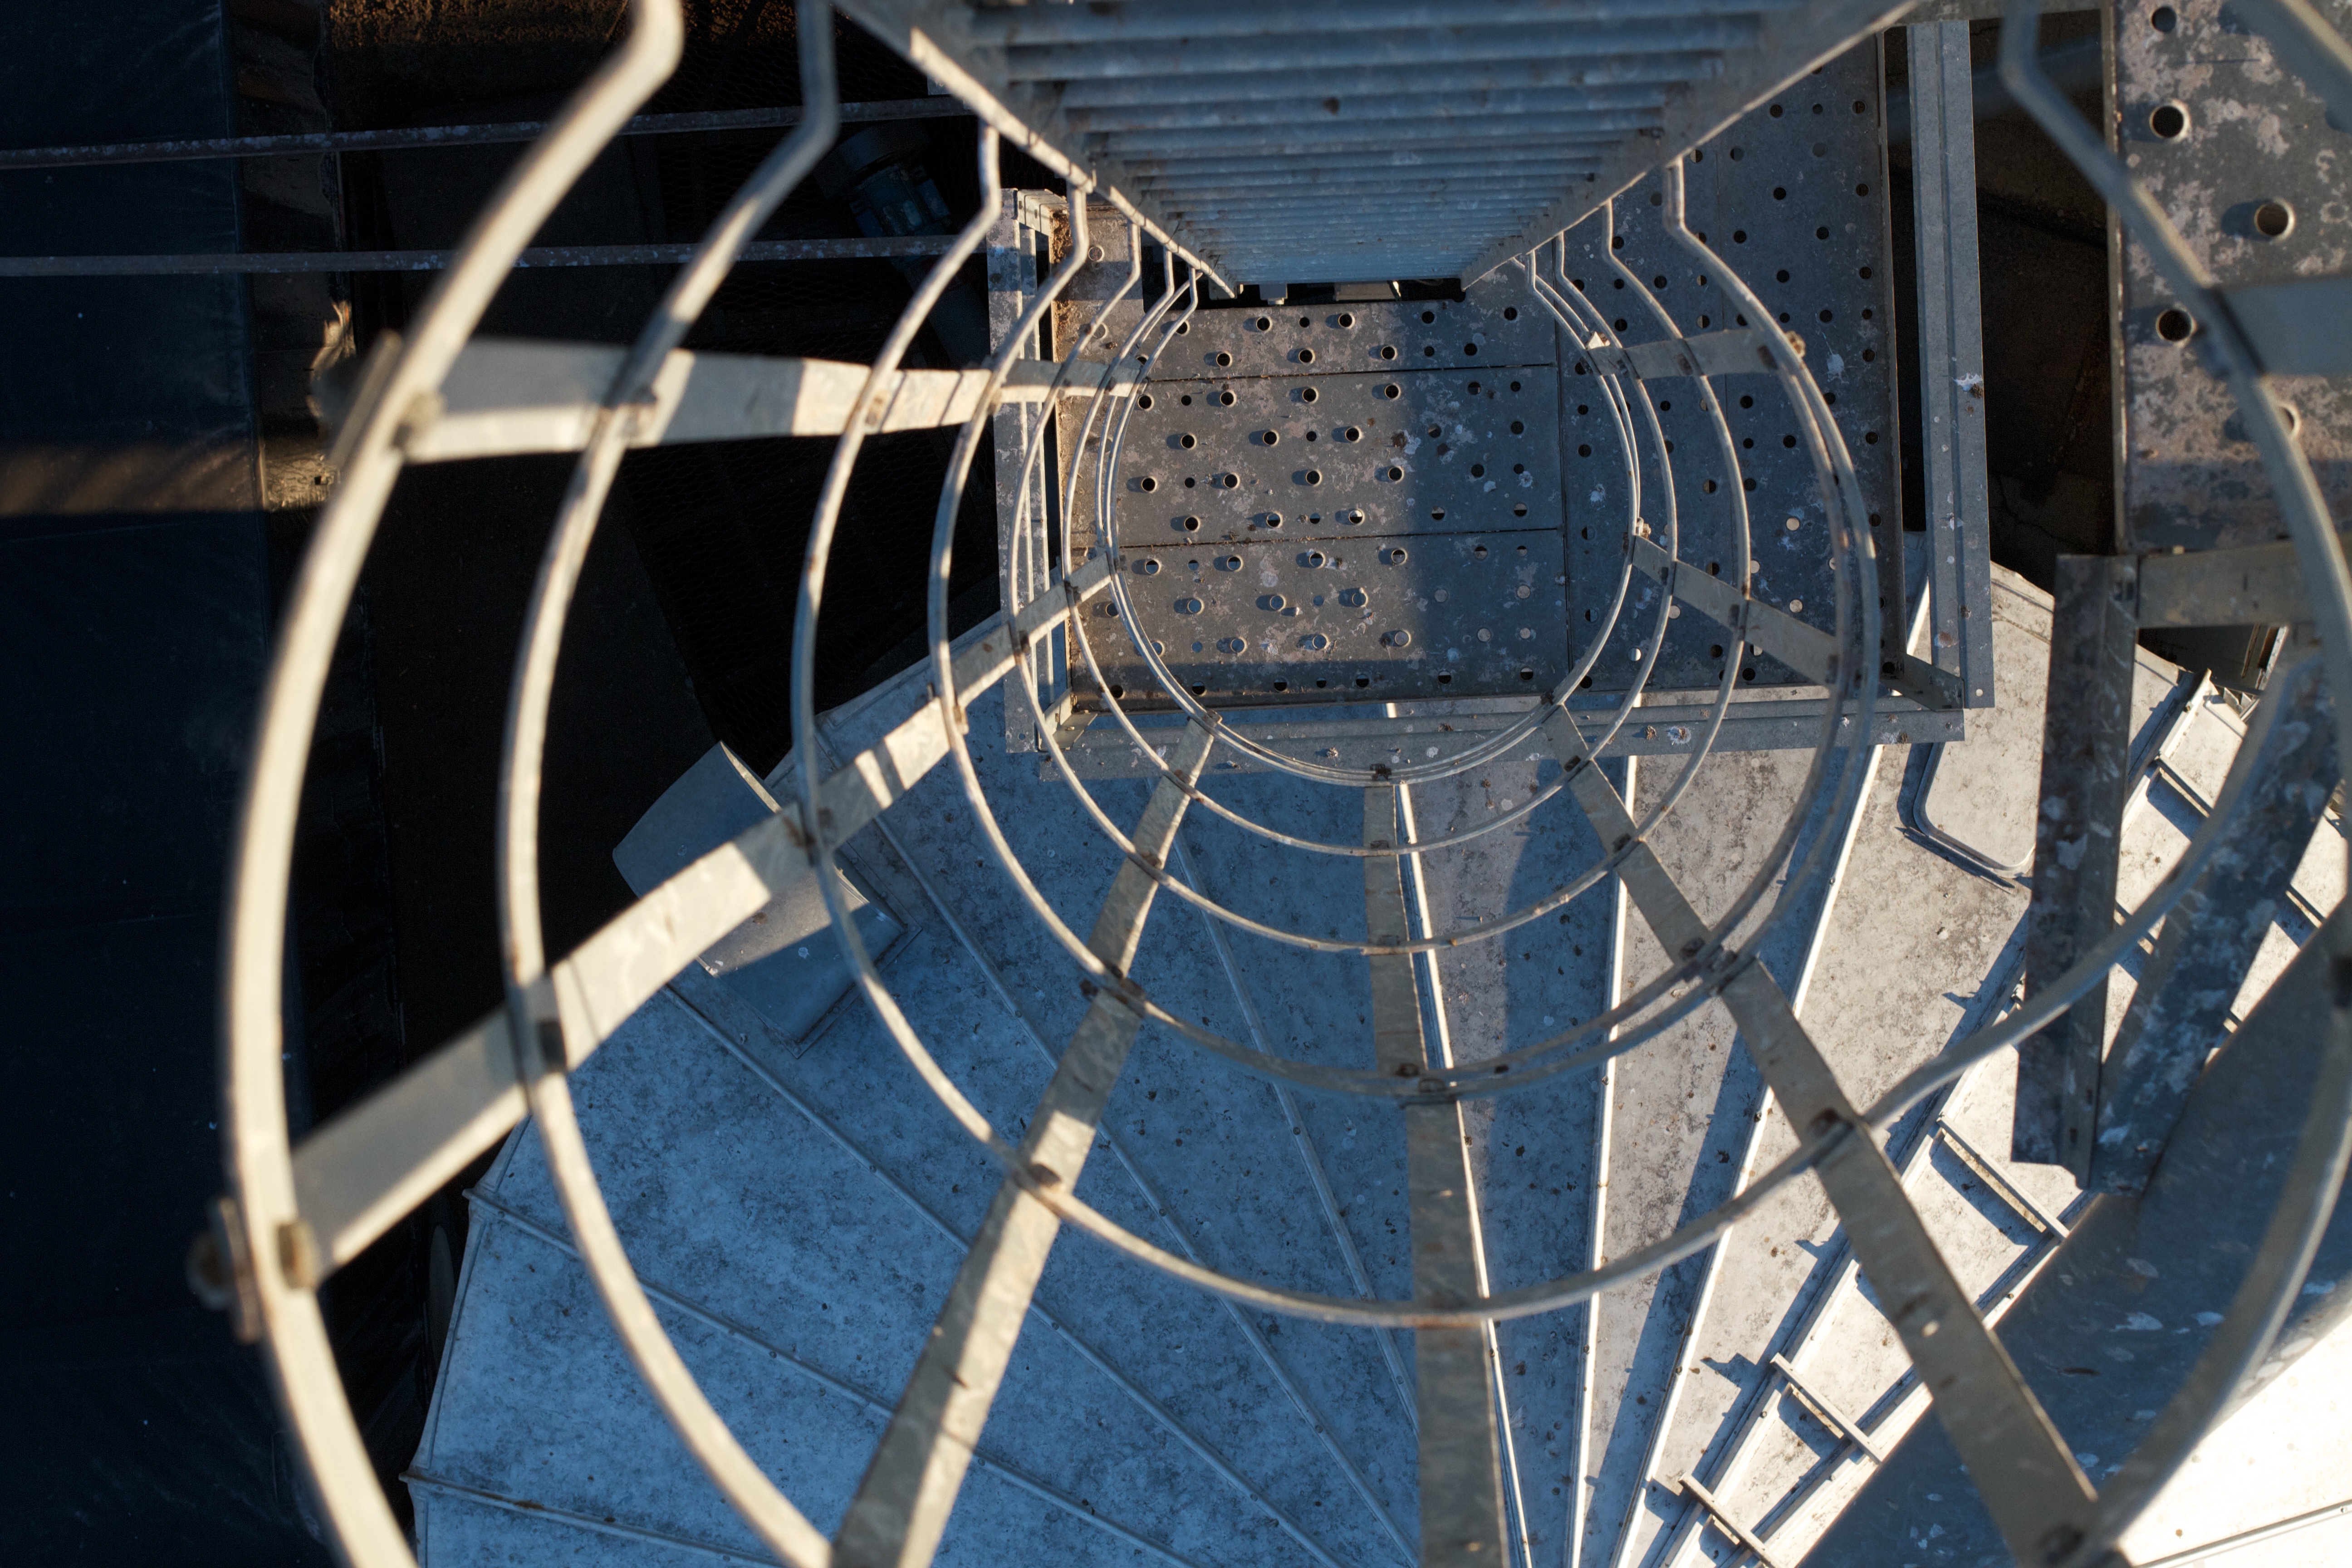
wing, wheel, vehicle, mast, blue, iron